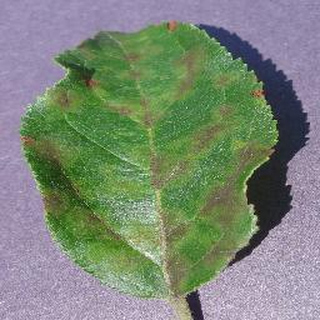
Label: apple_apple_scab